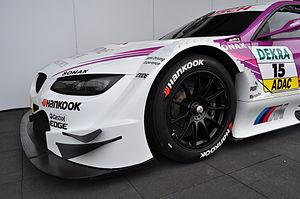
Racing Bart Mampaey est une écurie de course automobile belge basée à Malines et fondée en 1994 par Bart Mampaey pour participer aux compétitions de voitures de tourisme.